History of Champa

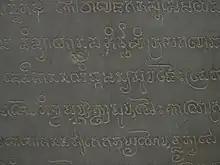
Closeup of the inscription in Cham script on the Po Nagar stele, 965 CE. The stele describes feats by king Jaya Indravarman I (r. 960–972).

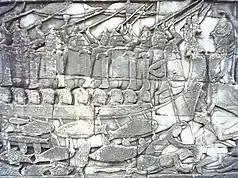
This bas relief at the late 12th-century Angkorian temple called the Bayon depicts Cham mariners in action against the Khmer.

Interesting parallels may be observed between the history of northern Champa (Indrapura and Vijaya) and that of its neighbor and rival to the west, the Khmer civilization of Angkor, located just to the north of the great lake Tonlé Sap in what is now Cambodia. The foundation of the Cham dynasty at Indrapura in 875 was followed by the foundation of the Khmer empire at Roluos in 877 by King Indravarman I, who united two previously independent regions of Cambodia. The parallels continued as the two peoples flourished from the 10th through 12th centuries, then went into gradual decline, suffering their ultimate defeat in the 15th century.